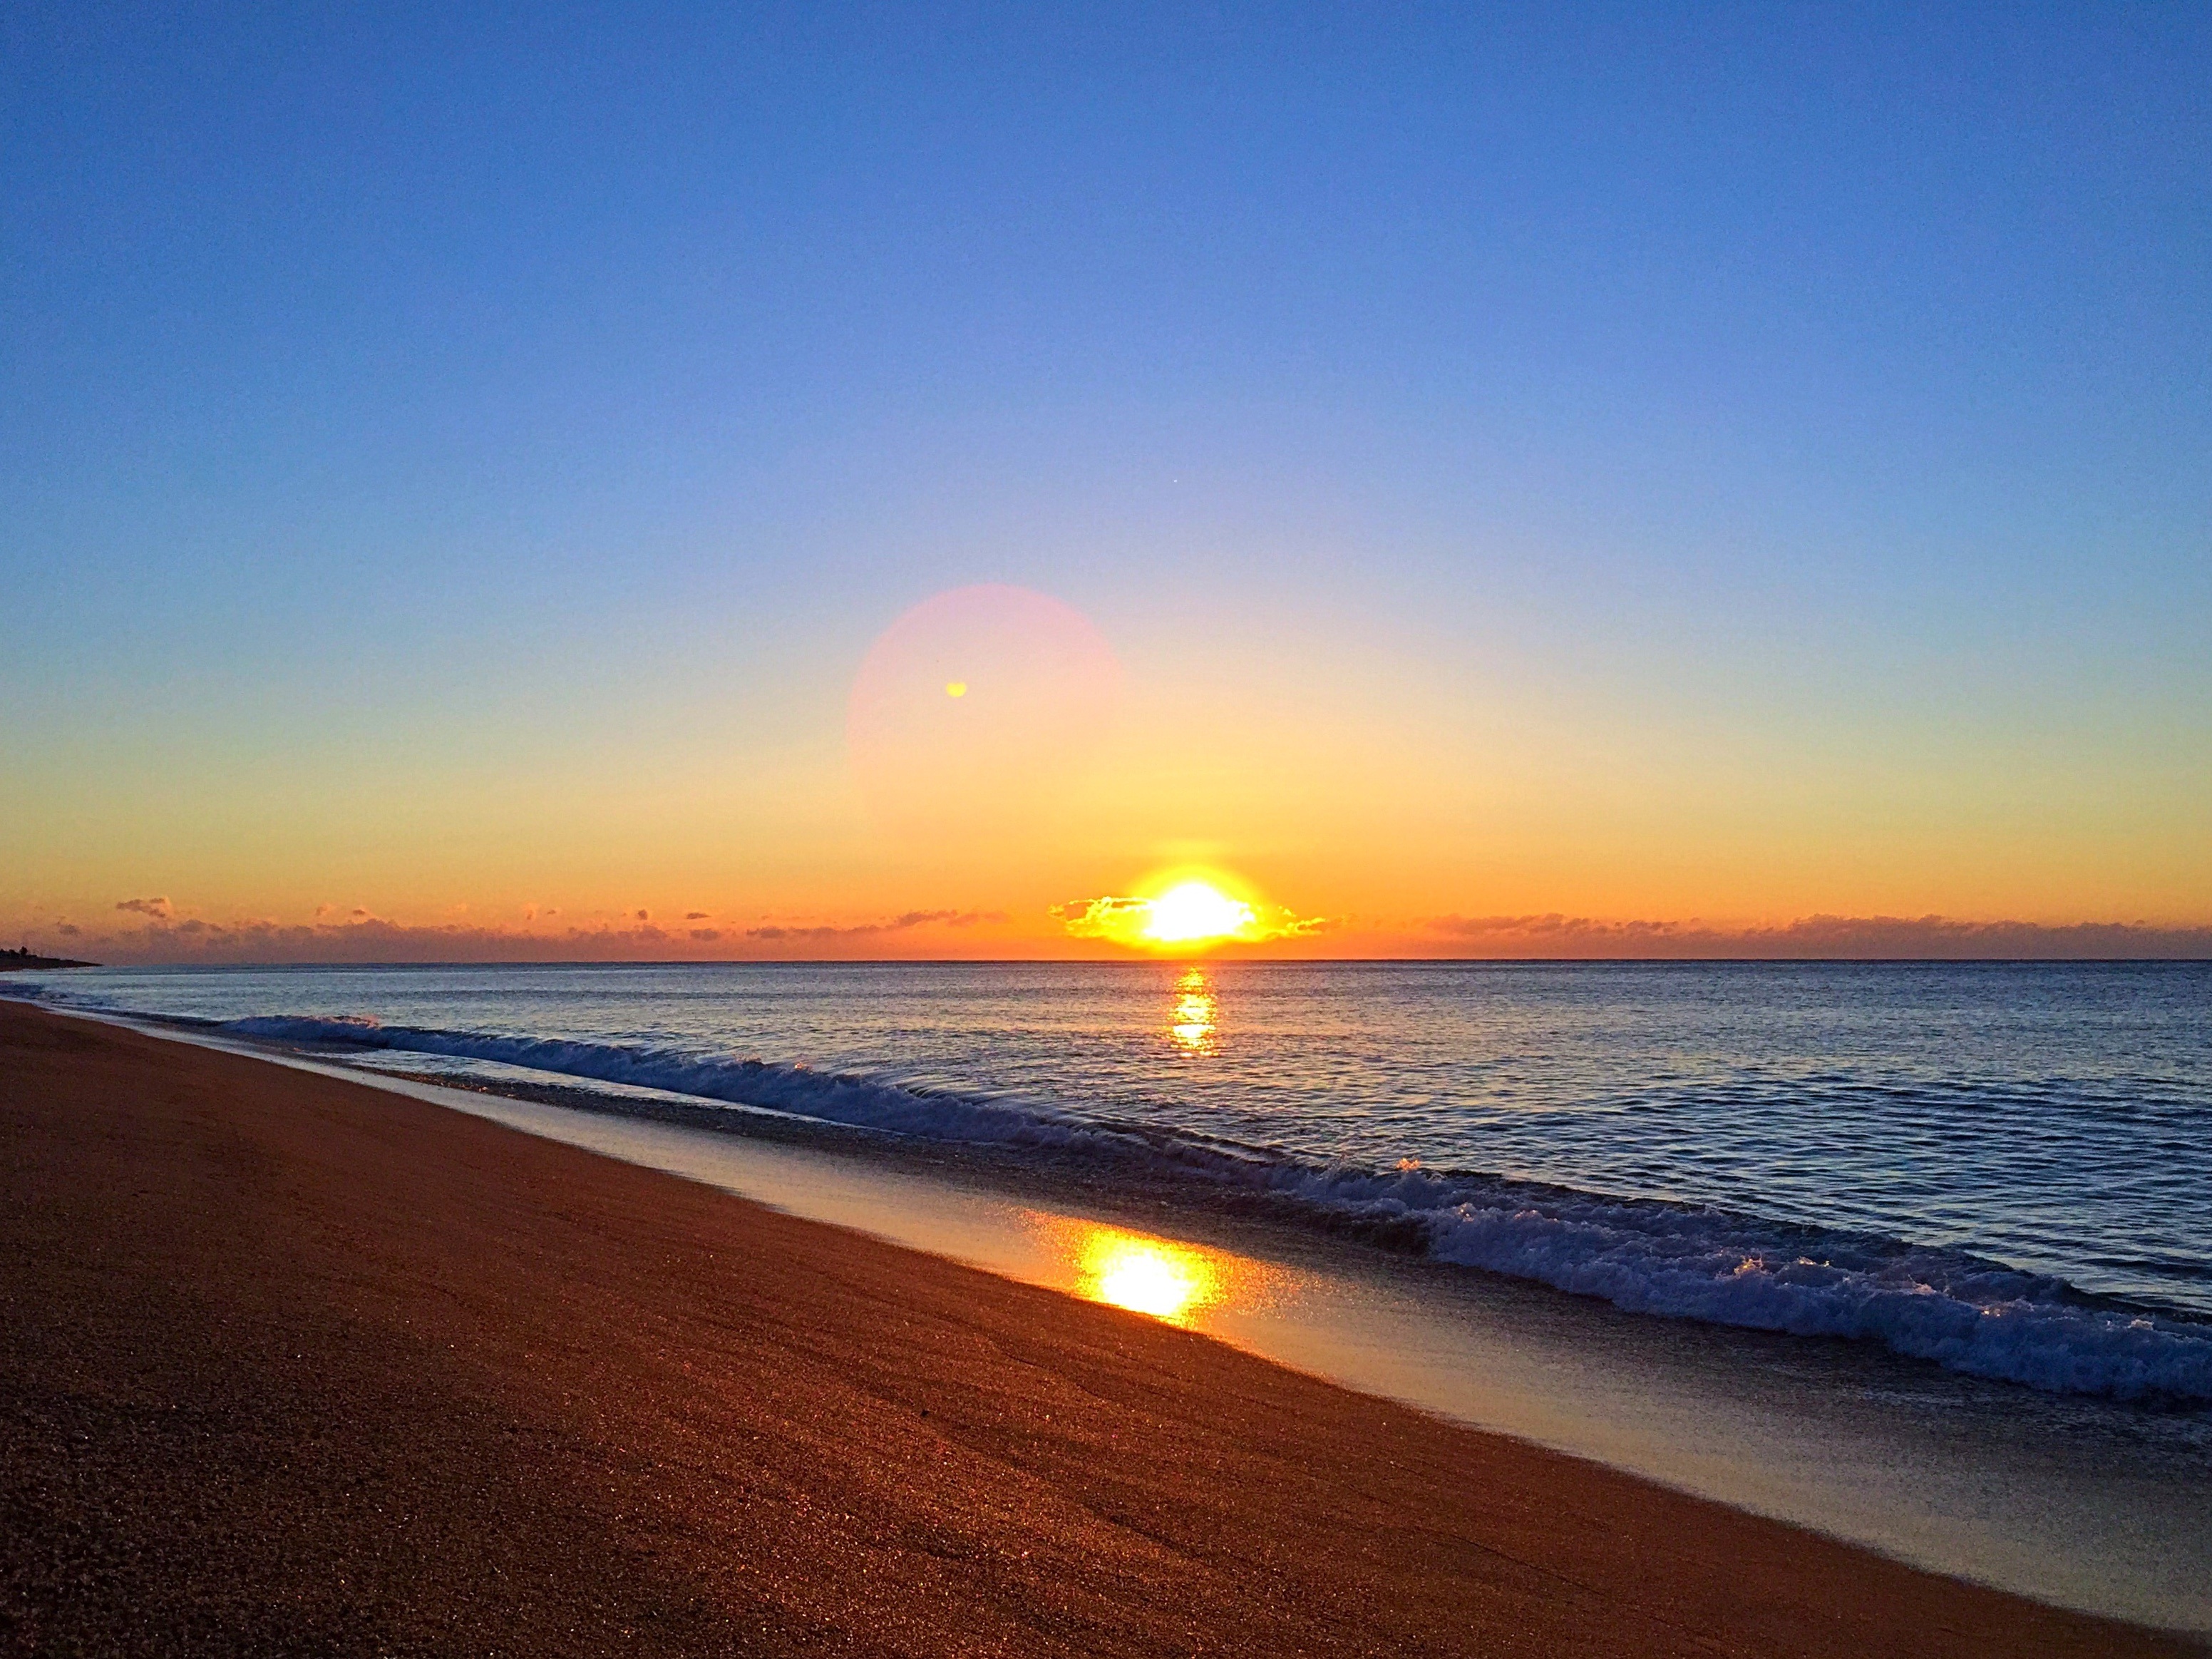
beach, sea, coast, sand, ocean, horizon, sun, sunrise, sunset, sunlight, morning, shore, wave, dawn, dusk, evening, body of water, beauty, cape, afterglow, wind wave